2010 WTA Tour Championships

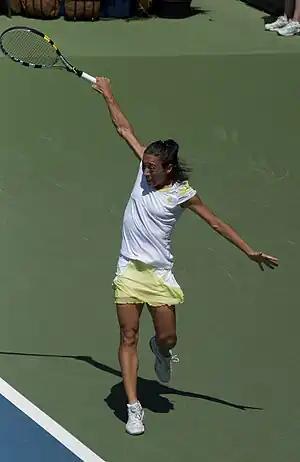
Francesca Schiavone won the 2010 French Open.

Francesca Schiavone won her first Grand Slam title at the 2010 French Open beating Samantha Stosur 6–4, 7–6. This was the first time that Schiavone had gone past the quarterfinals. It also made her the first Italian to win a Grand Slam and the highest ranked Italian when she reached the height of world number 6. However, along with co-finalist Samantha Stosur she also fell in the first round of Wimbledon to Vera Dushevina 7–6, 5–7, 1–6. She won one other title at the 2010 Barcelona Ladies Open defeating compatriot Roberta Vinci 6–1, 6–1. She also reached the fourth round of the Australian Open and the quarterfinals of the US Open losing in both to Venus Williams 3–6, 6–2, 6–1 and 7–6, 6–4, respectively. Schiavone made her first appearance in the Year-End Championships.